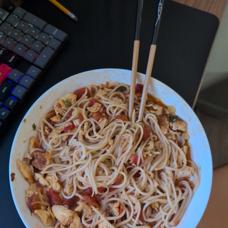
Label: Cutlery